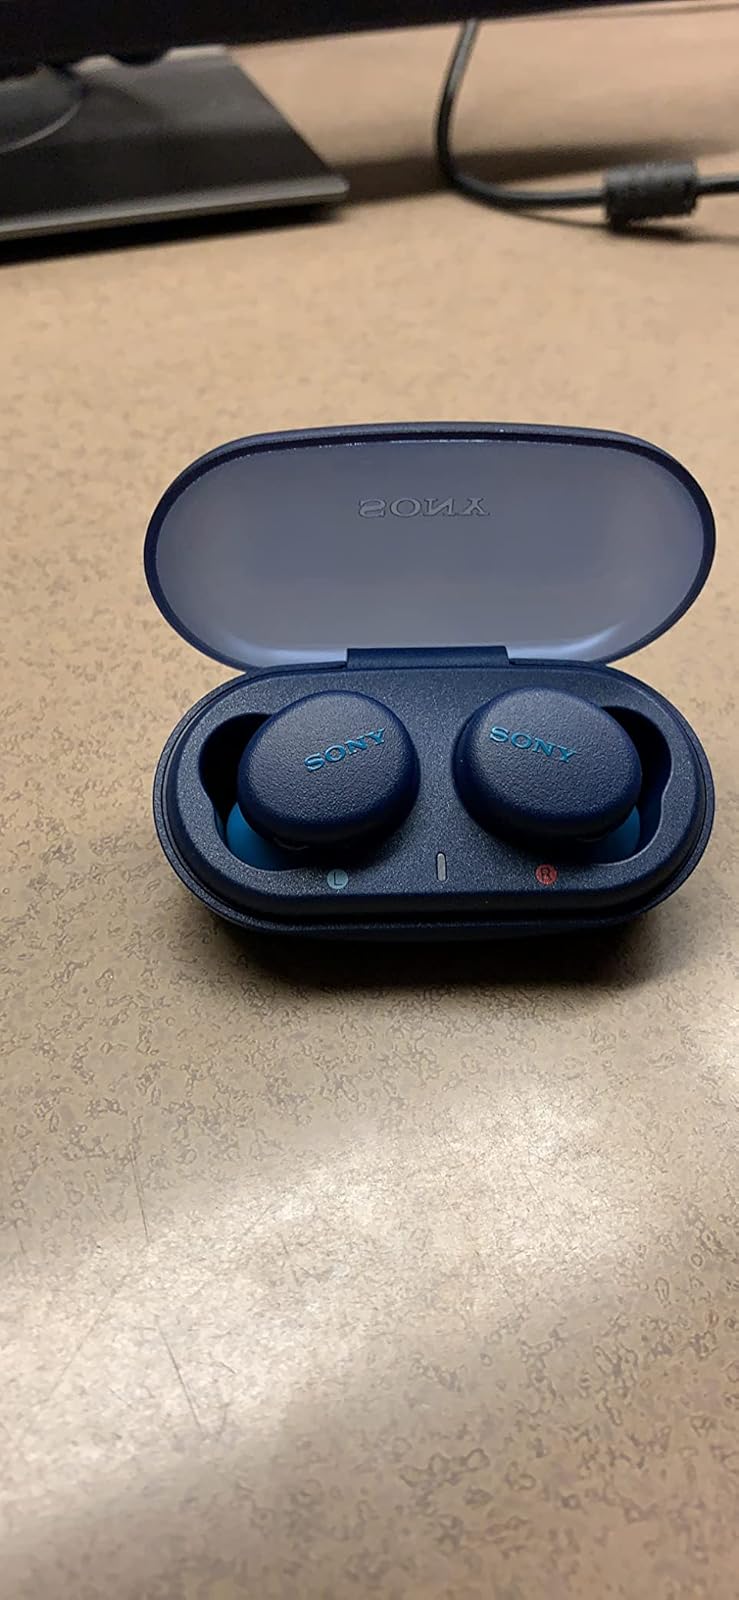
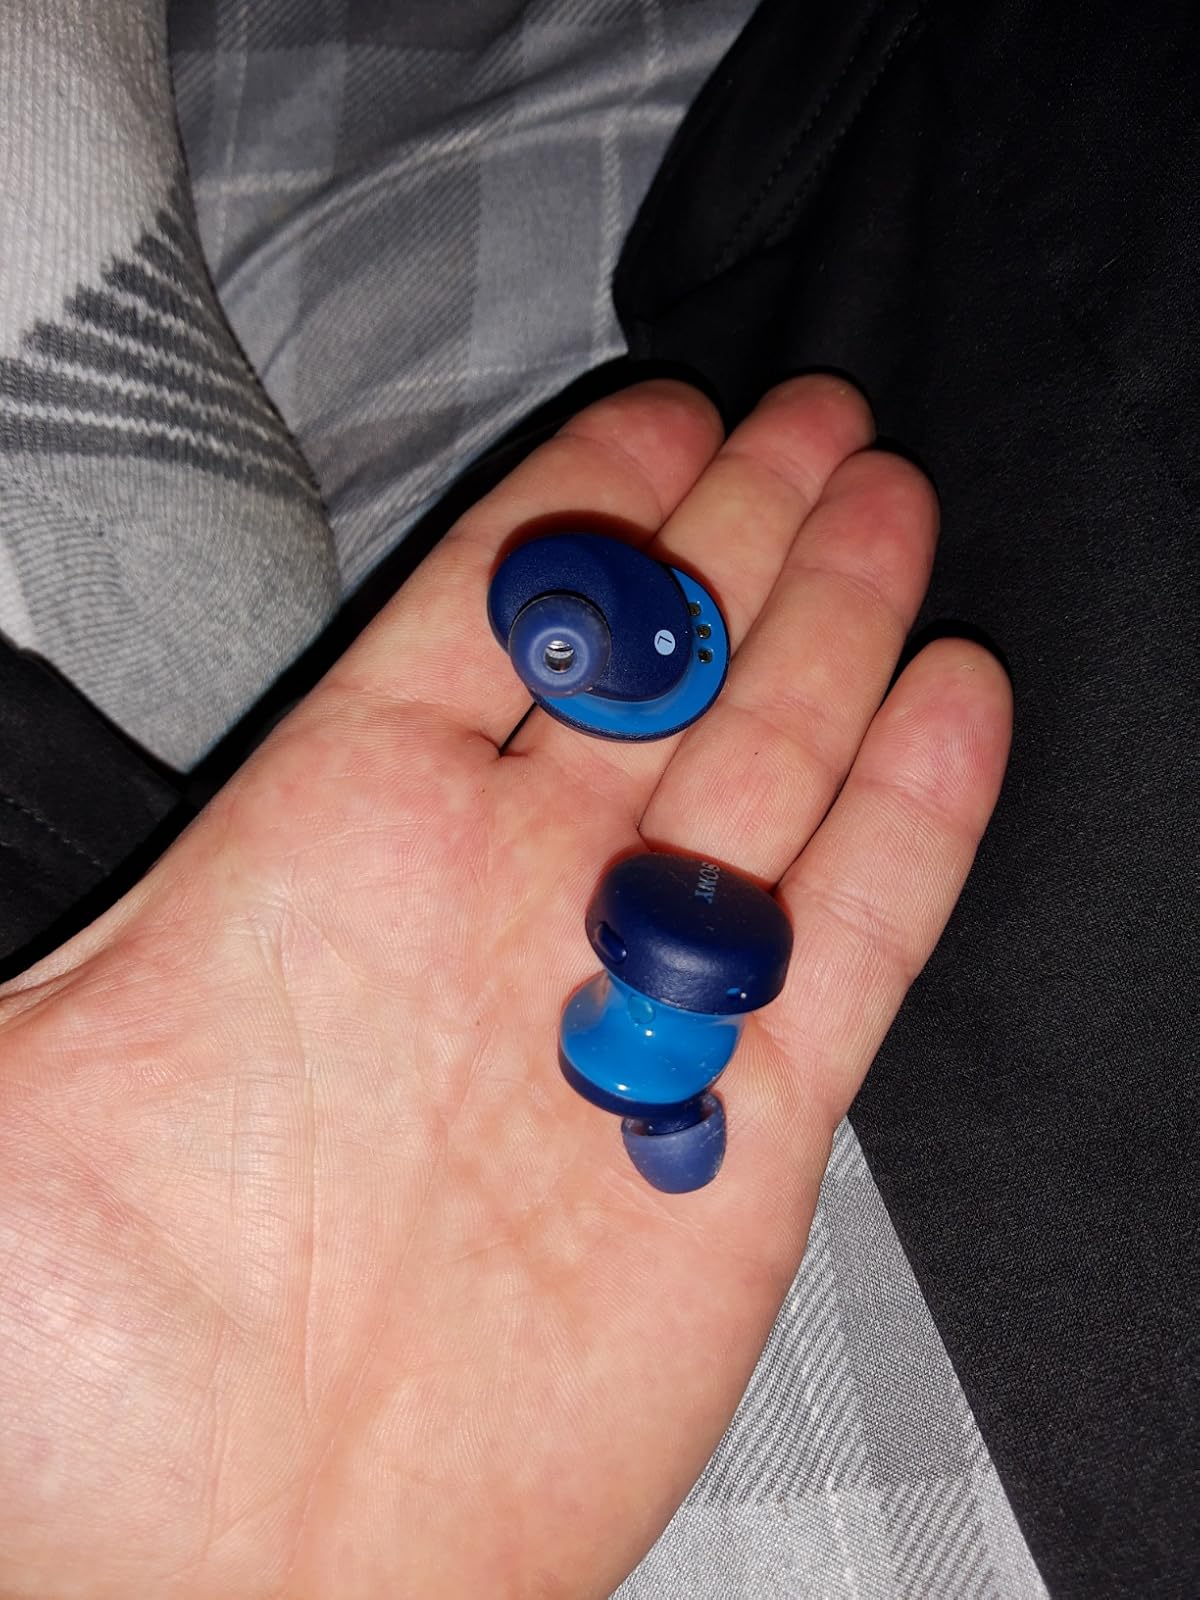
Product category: earbuds
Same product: yes